Trần Lập

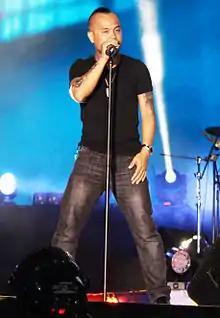
Trần Lập in 2012

Trần Quyết Lập (12 December 197417 March 2016) was a Vietnamese singer and songwriter. He was the lead vocalist, lead songwriter, and co-founder of the rock band Bức Tường (The Wall). The band is considered to have the largest fanbase and most persistent activity in Vietnam, having "Đường đến ngày vinh quang" ("The Road to Glory Days") as their signature song.